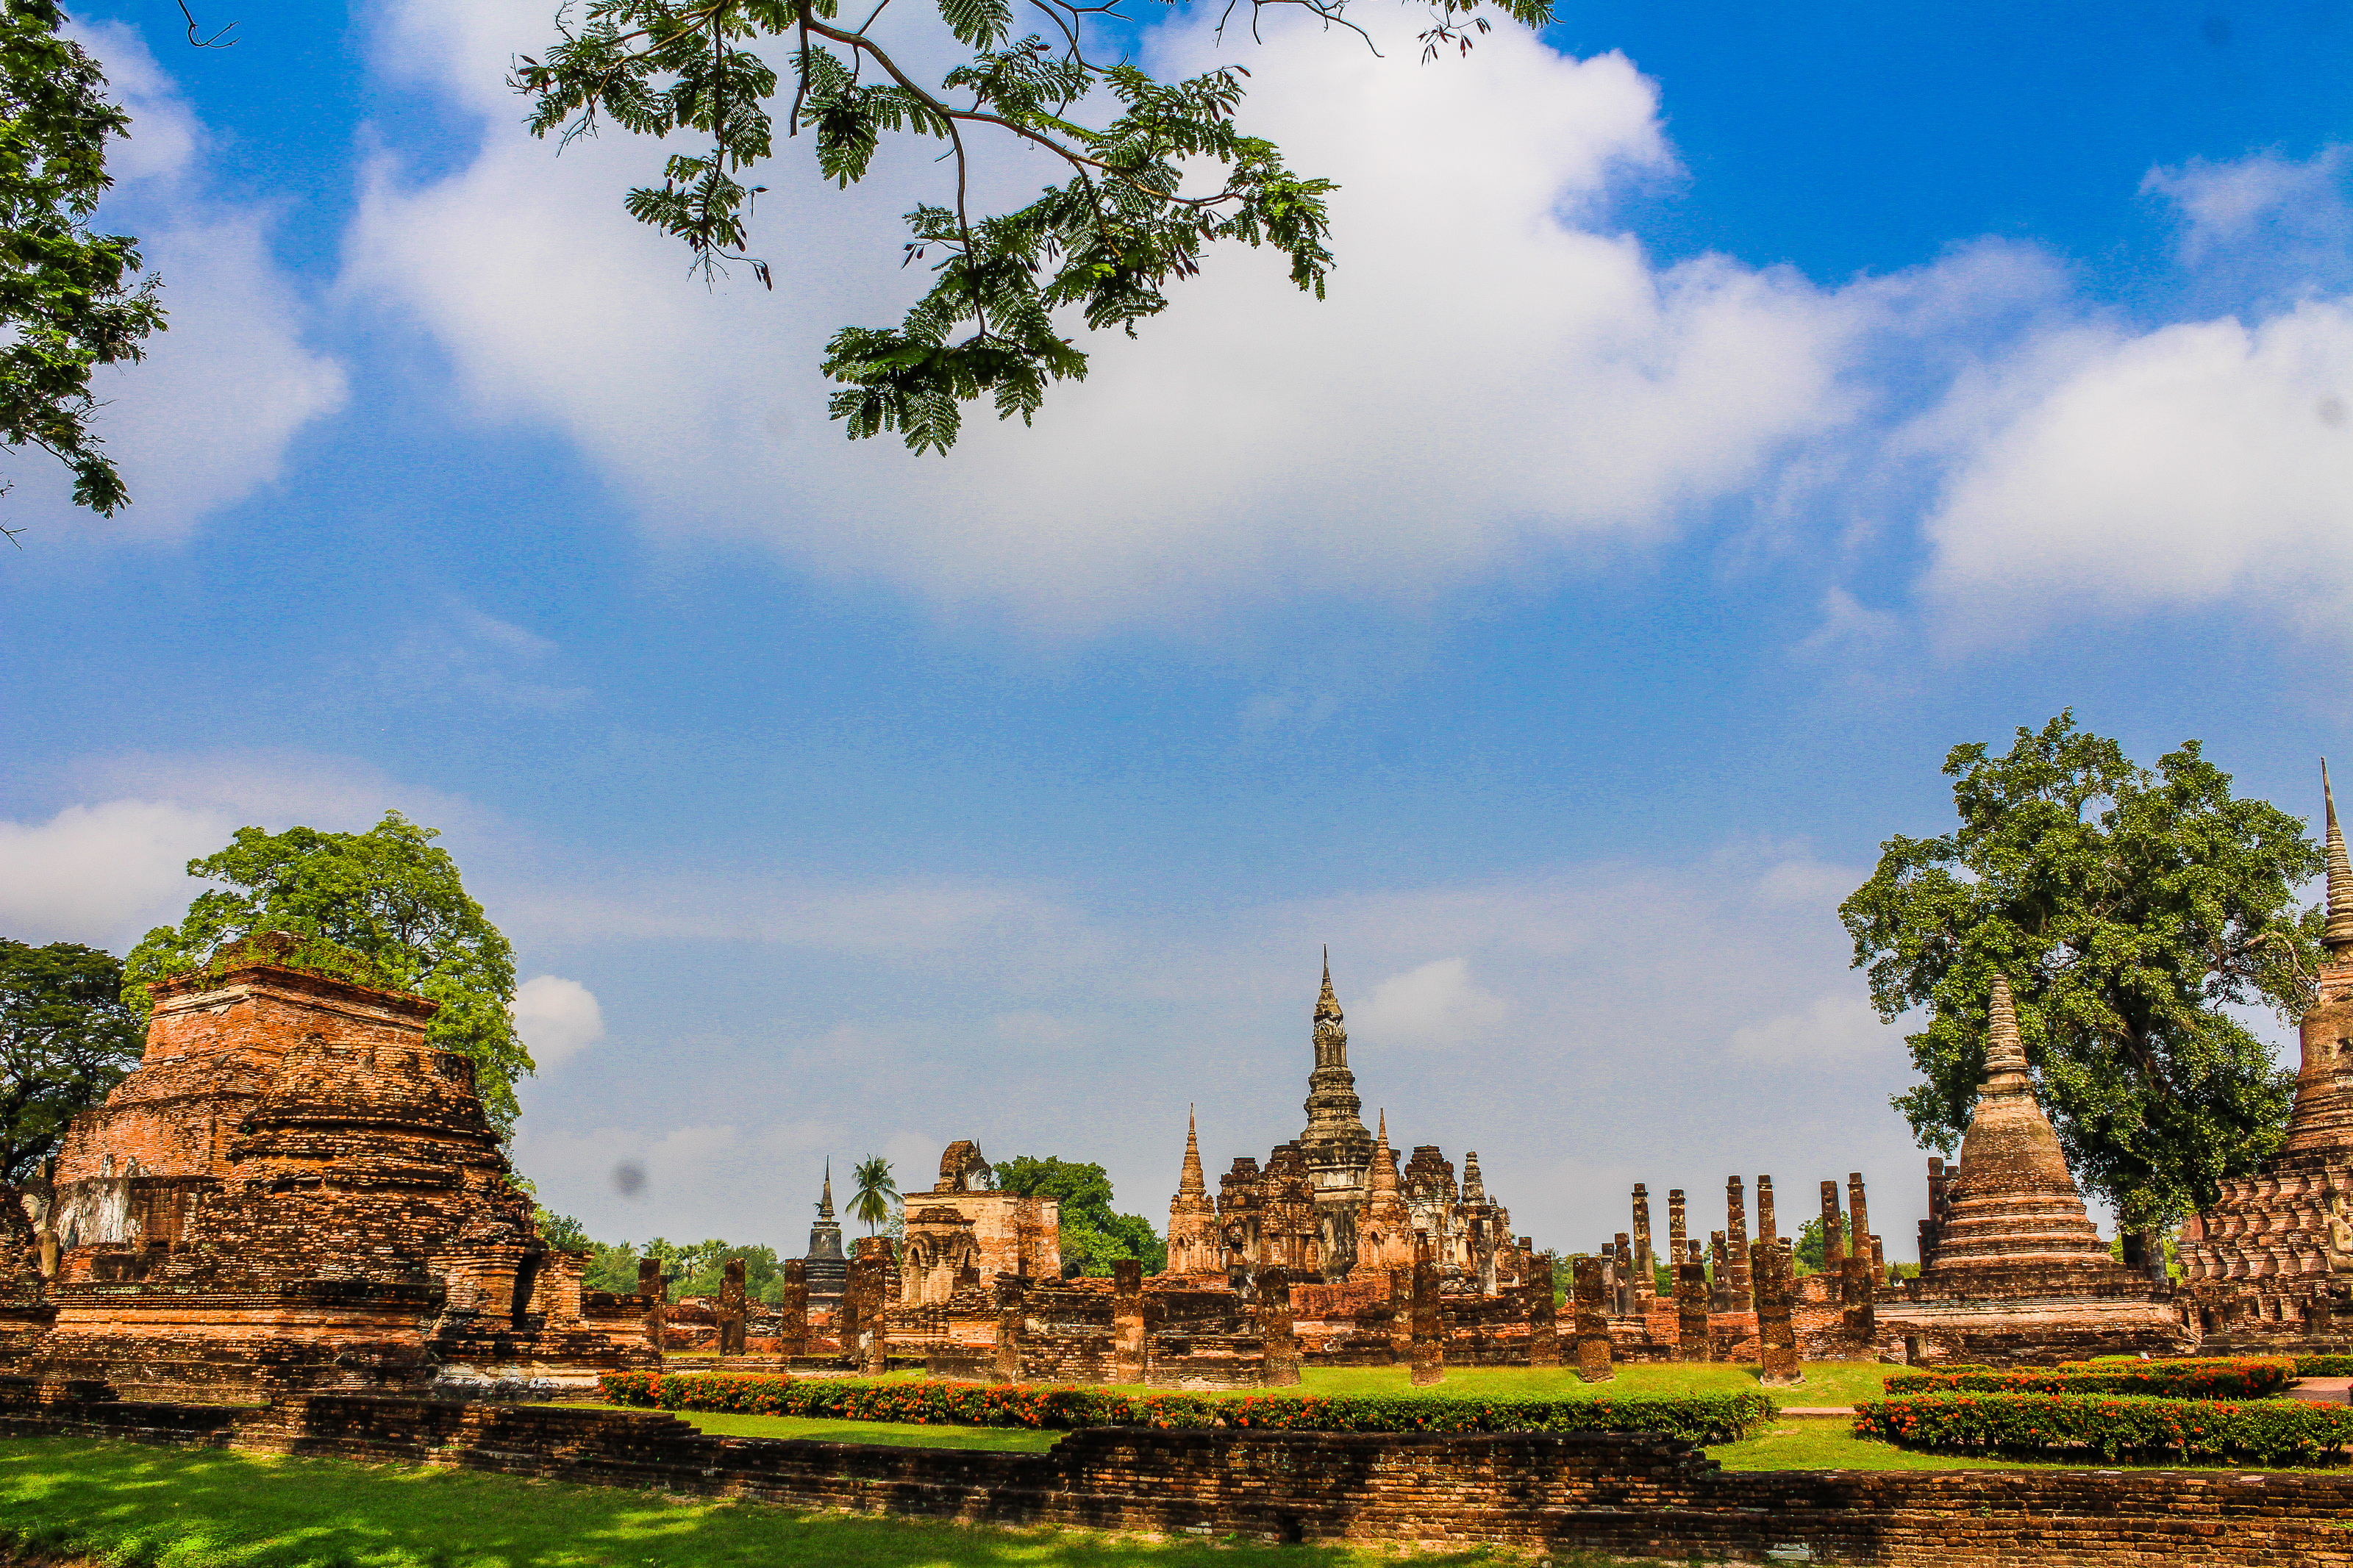
ancient, archeology, architecture, art, asia, buddha, buddhism, buddhist, civilization, cultural, culture, destination, east, famous, heritage, historical, history, landmark, meditation, old, pagoda, park, religion, ruin, scene, sculpture, seated, siam, site, southeast, statue, stone, sukhothai, symbols, temple, thai, thailand, thailand temple, tourism, tourist, traditional, travel, unesco, wat, worship, sky, nature, ruins, ancient history, archaeological site, historic site, vegetation, place of worship, cloud, tree, maya city, wall, hindu temple, building, jungle, grass, maya civilization, landscape, unesco world heritage site, fictional character, wildlife, vacation, stupa, world, plain